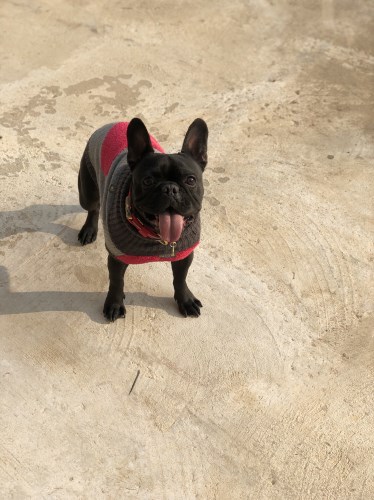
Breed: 1121-n000002-French_bulldog